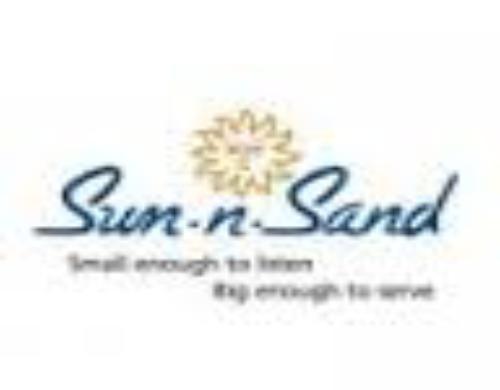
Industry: Leisure